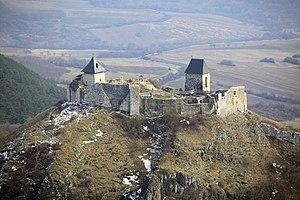
La Zone de protection paysagère du Zemplén est une aire protégée située dans le comitat de Borsod-Abaúj-Zemplén, entre Gönc et Szerencs dans le massif de Zemplén, et dont le périmètre est géré par le Parc national d'Aggtelek.